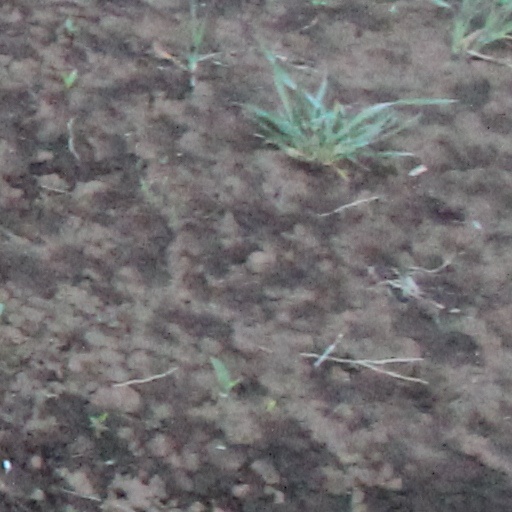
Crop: wheat